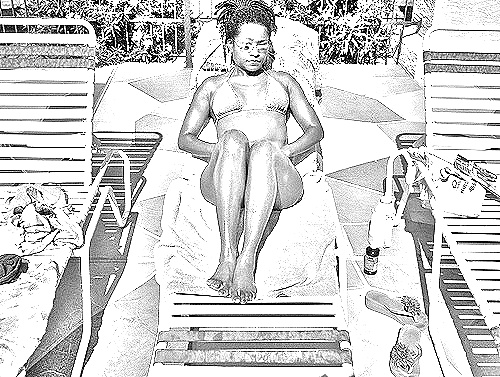
Portrait style: Sketch Portrait